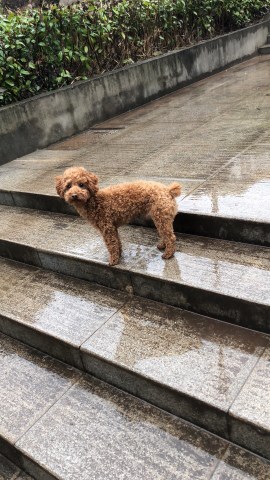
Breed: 7449-n000128-teddy